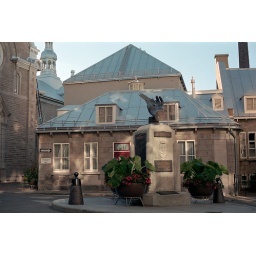
A monument to female educators near the Musee des Ursulines